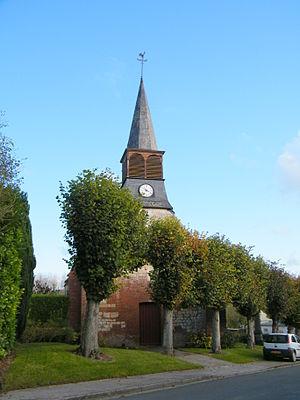
L'église.
Neuville-lès-Lœuilly est une ancienne commune française située dans le département de la Somme, en région Hauts-de-France.